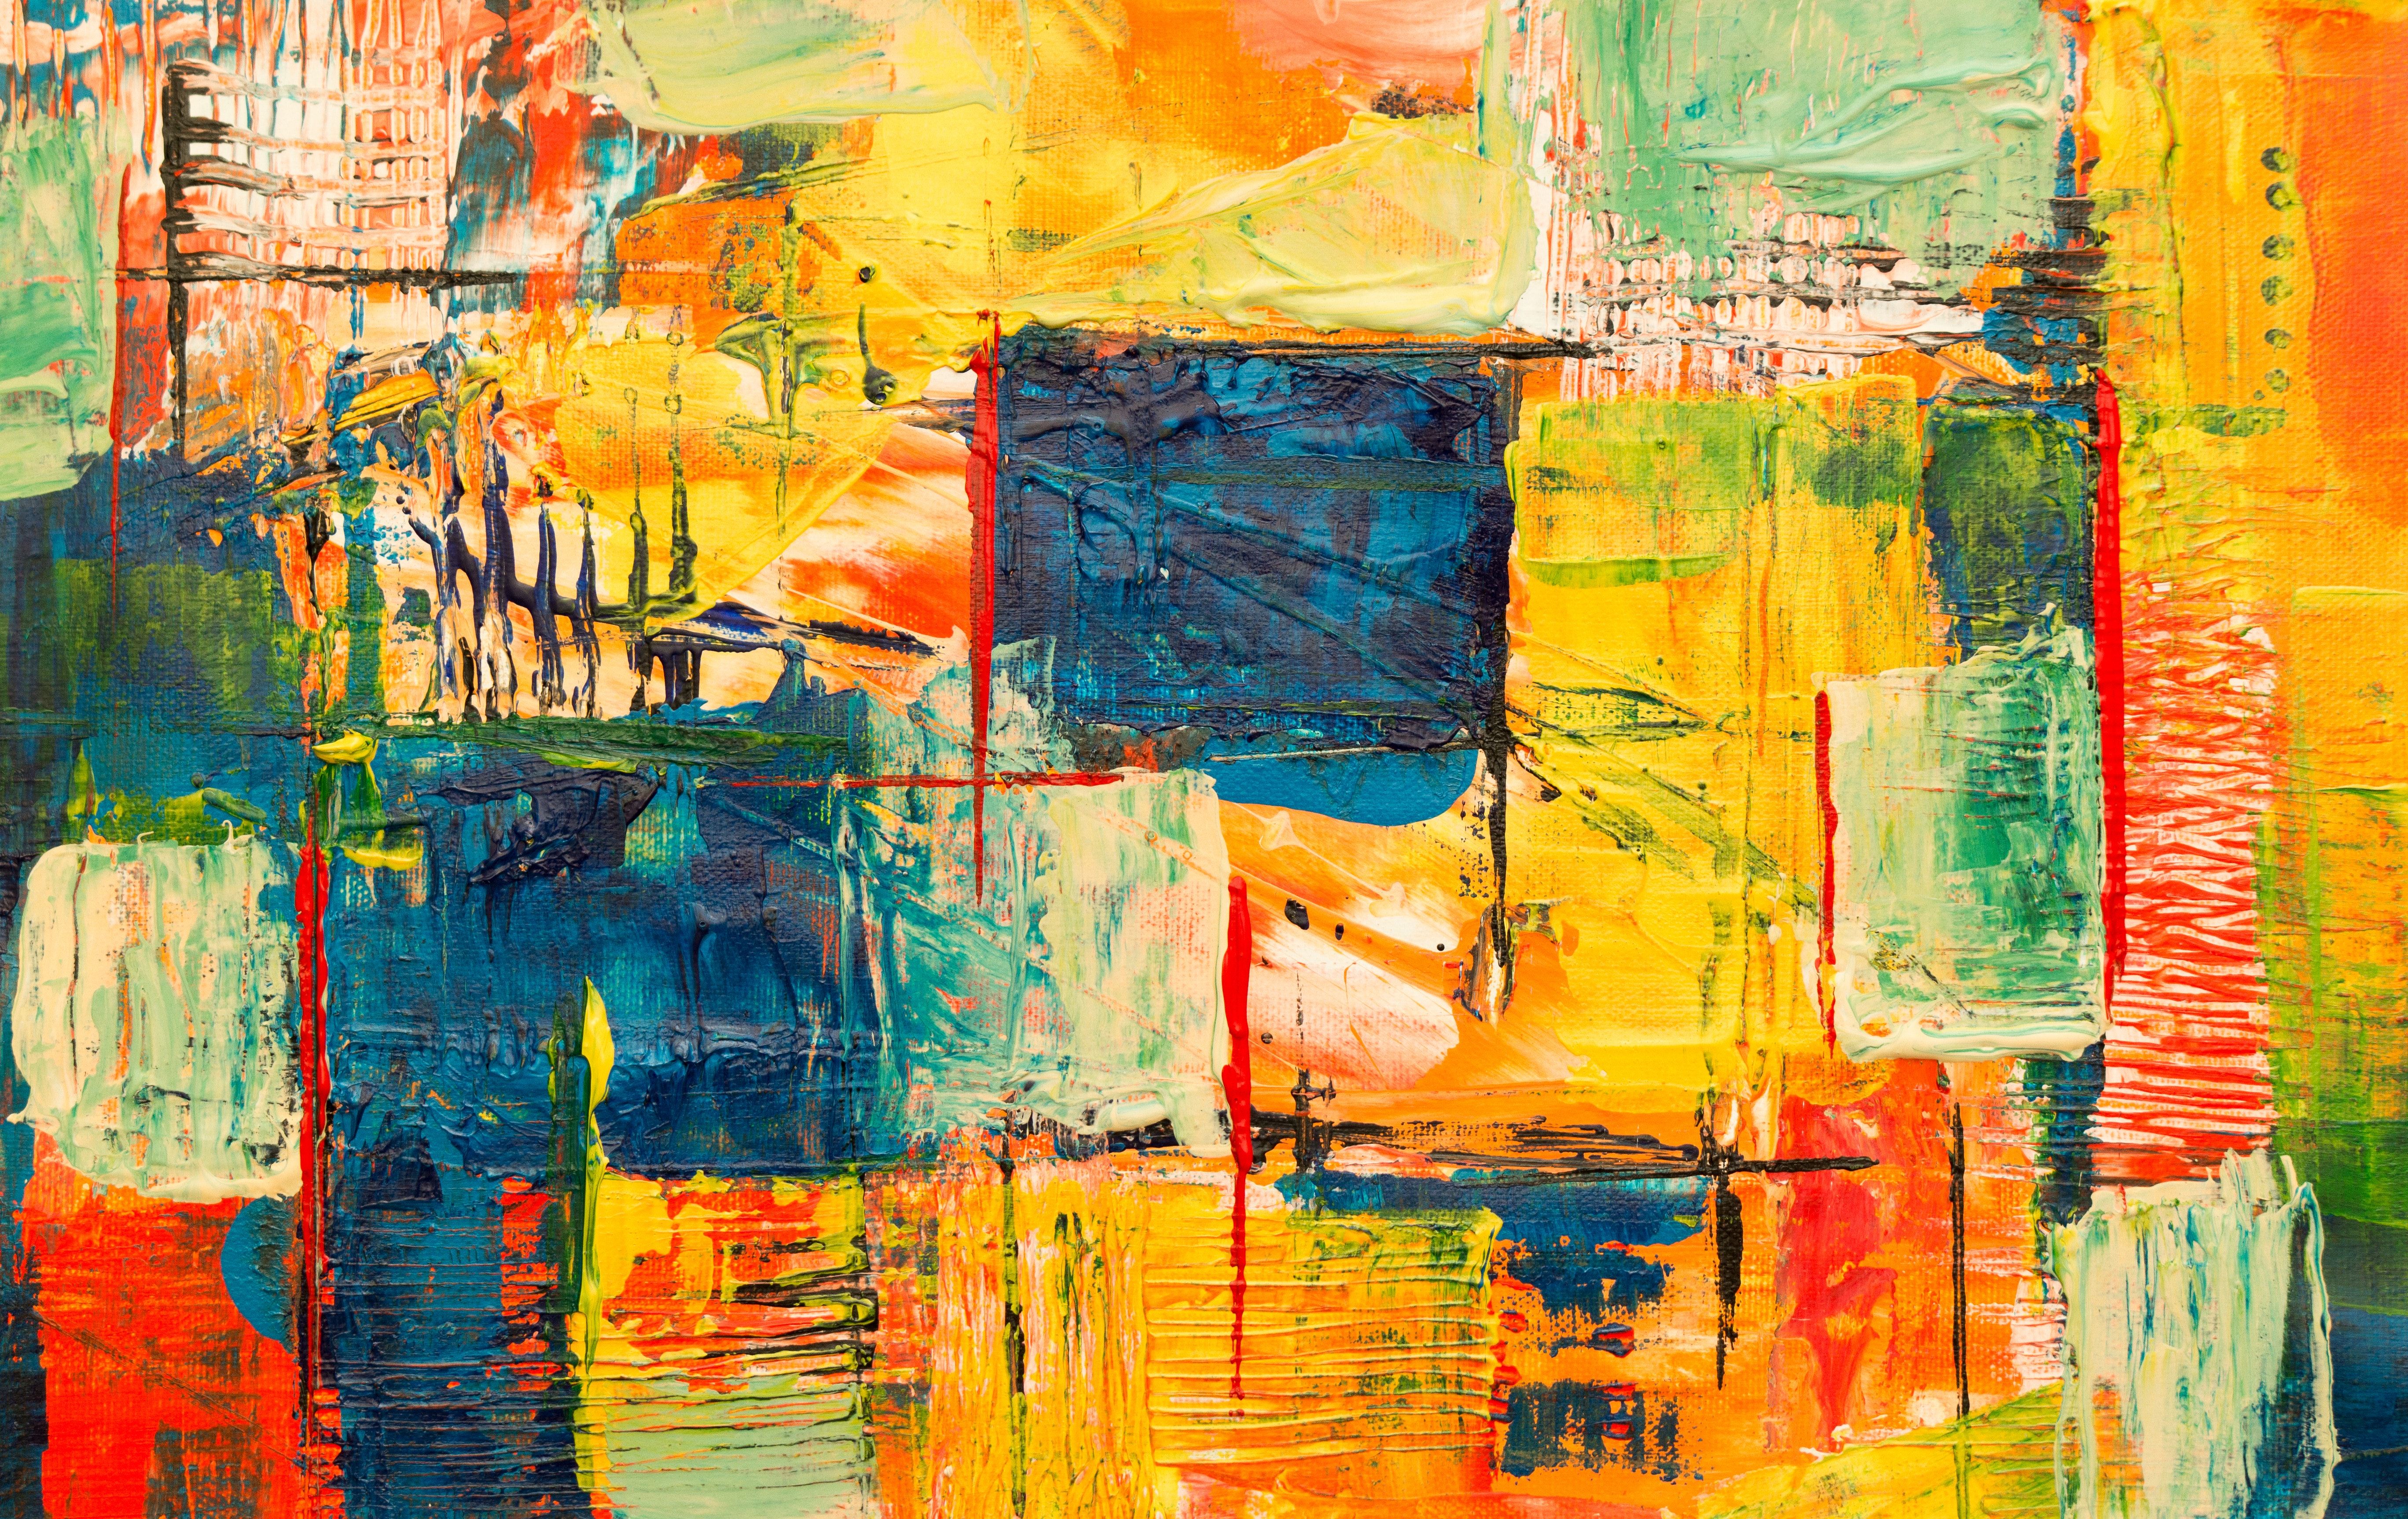
modern art, painting, orange, art, yellow, acrylic paint, line, visual arts, paint, watercolor paint, artwork, Tints and shades, Colorfulness